Māngere Bridge (suburb)

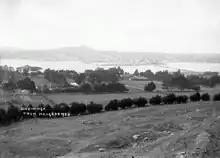
View from Māngere Mountain, looking towards Onehunga,

In the 1820s and early 1830s, the threat of Ngāpuhi raiders from the north during the Musket Wars caused most of the Tāmaki Makaurau area to become deserted. During this period, a peace accord between Ngāpuhi and Waikato Tainui was reached through the marriage of Matire Toha, daughter of Ngāpuhi chief Rewa was married to Kati Takiwaru, the younger brother of Tainui chief Pōtatau Te Wherowhero, and they settled together on the slopes of Māngere Mountain. Ngāti Whātua returned to the Māngere-Onehunga area by the mid-1830s, re-establishing a pā on Māngere Mountain called Whakarongo. In late 1837, members of Tainui iwi Ngāti Mahuta settled at Māngere Bridge, after receiving an offer from Ngāti Whātua to share land.